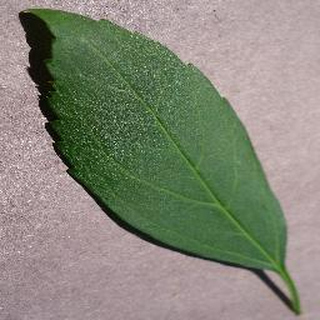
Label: healthy_cherry